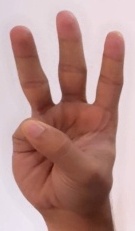
ASL sign: 6